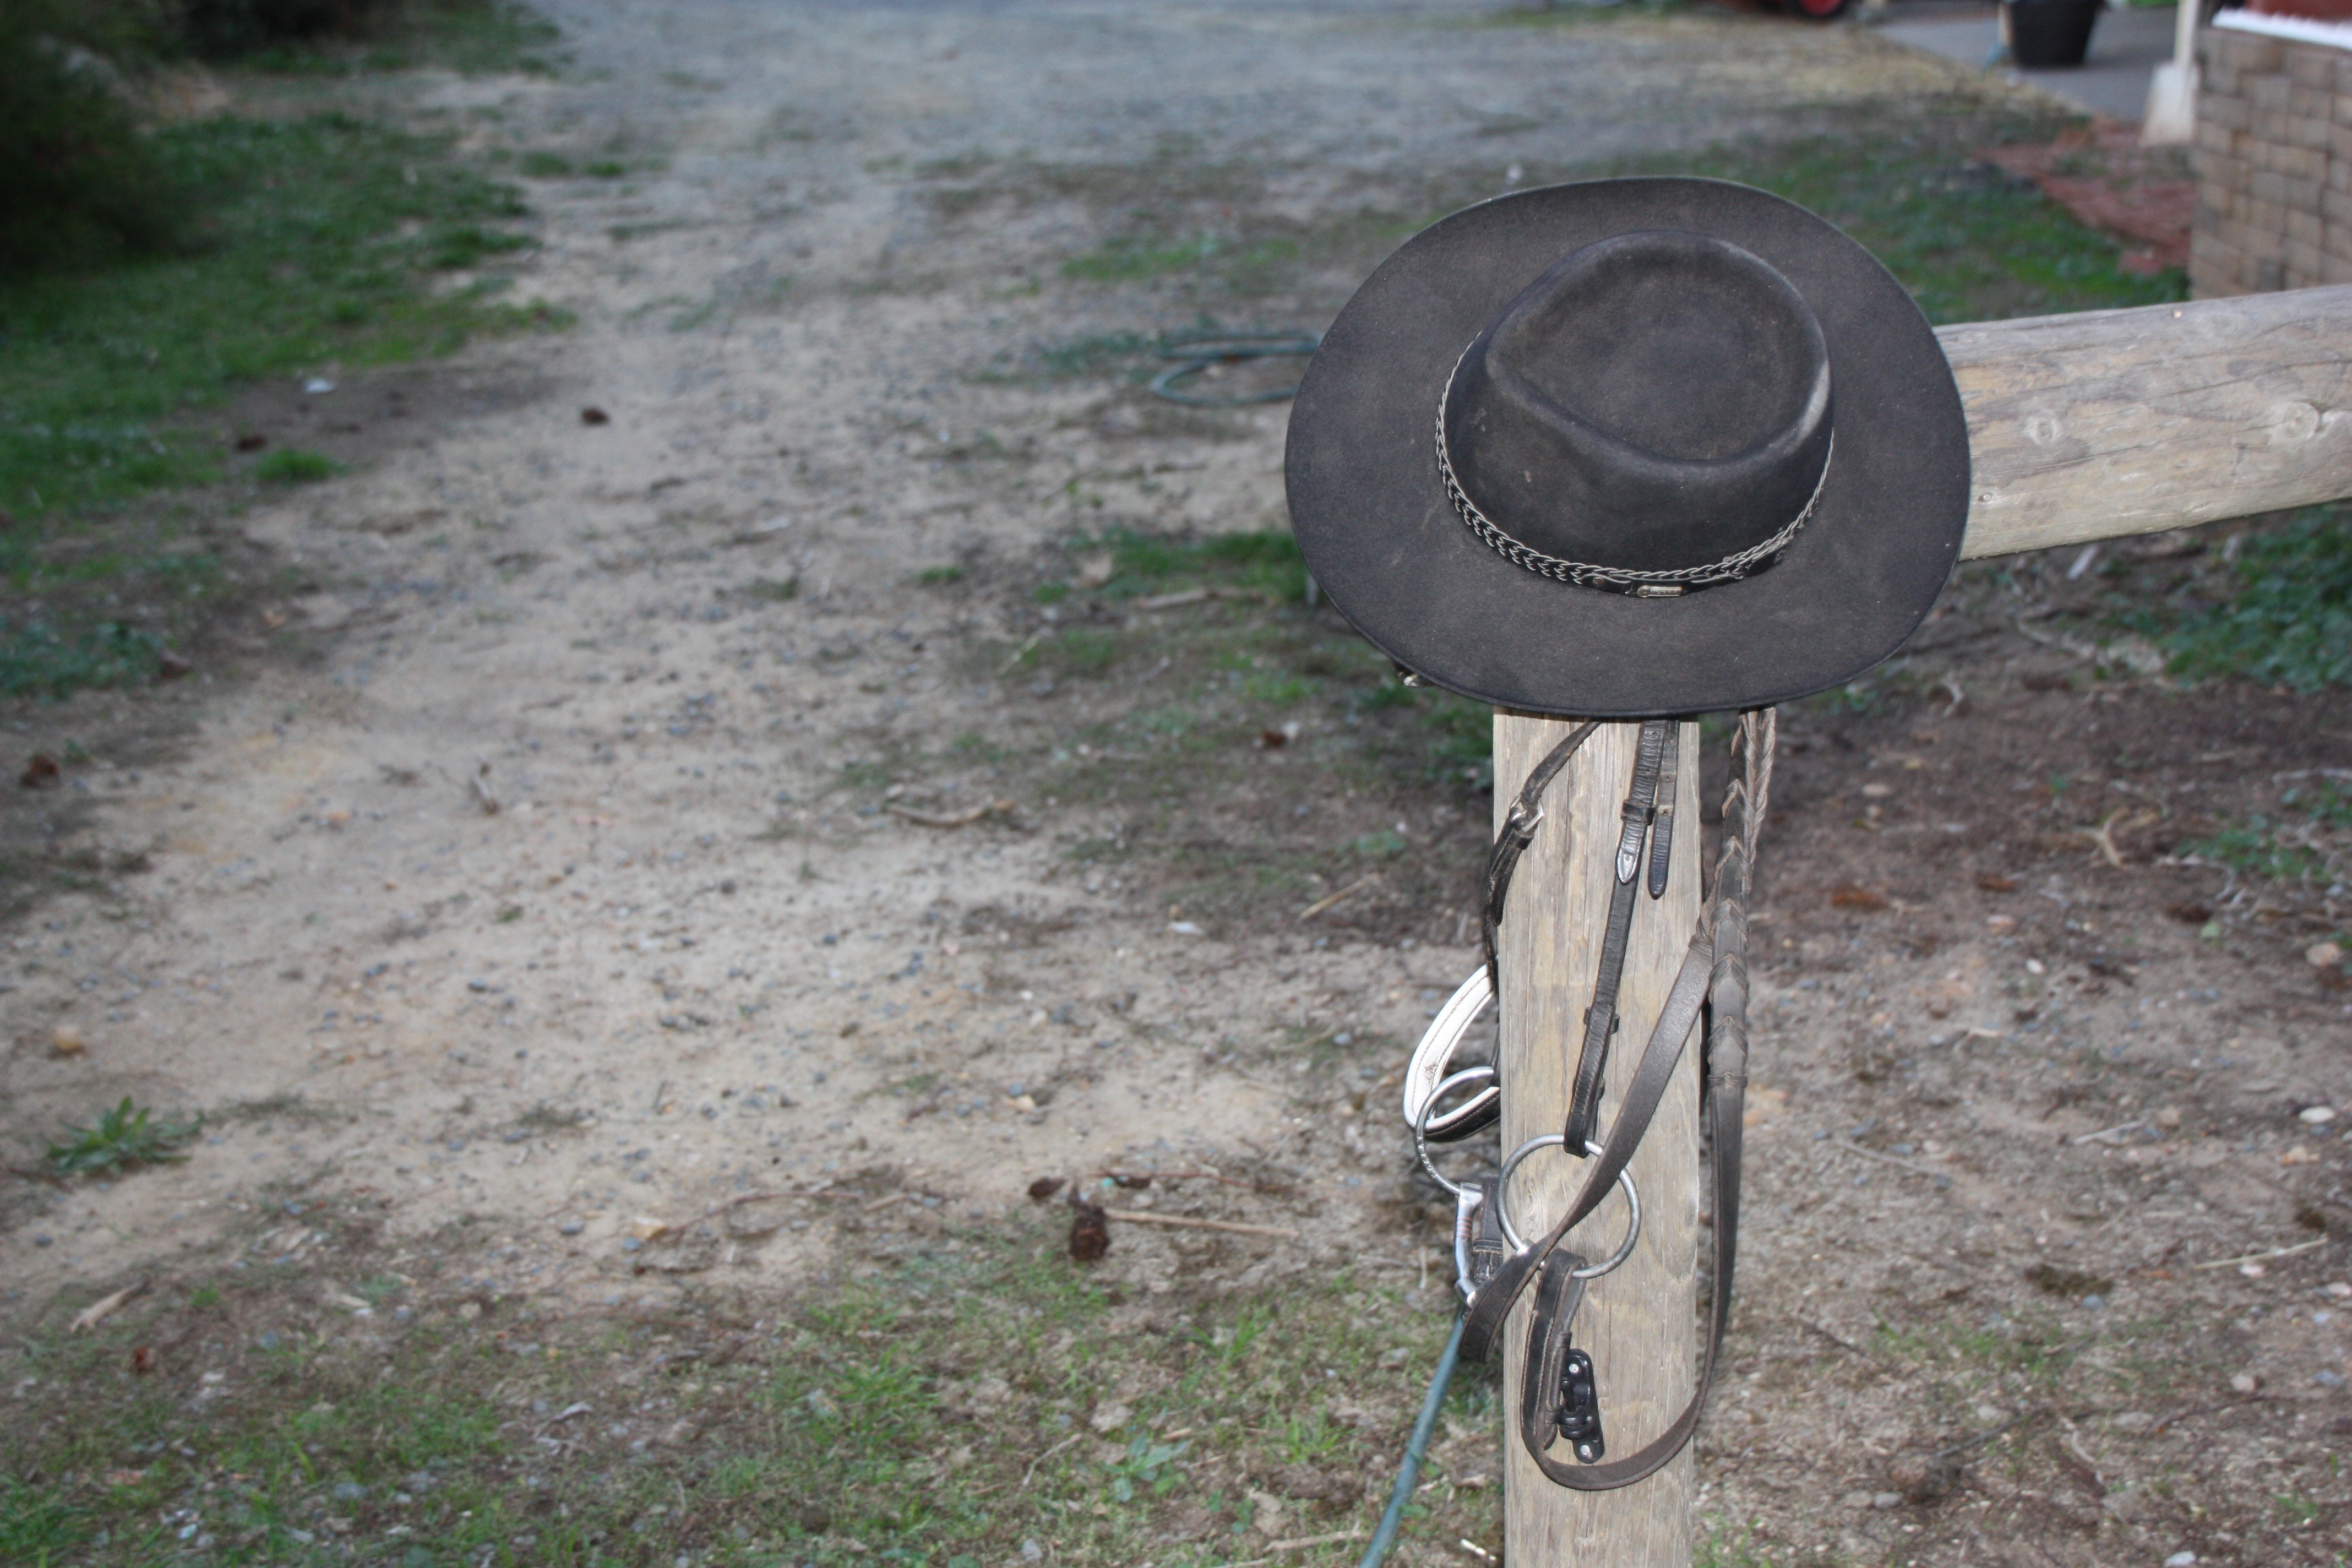
farm, wheel, bicycle, animal, country, vehicle, ranch, sports equipment, mountain bike, equestrian, riding, cowboy, cowboy hat, country hat, cycle sport